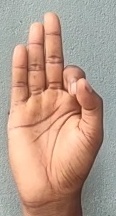
ASL sign: F